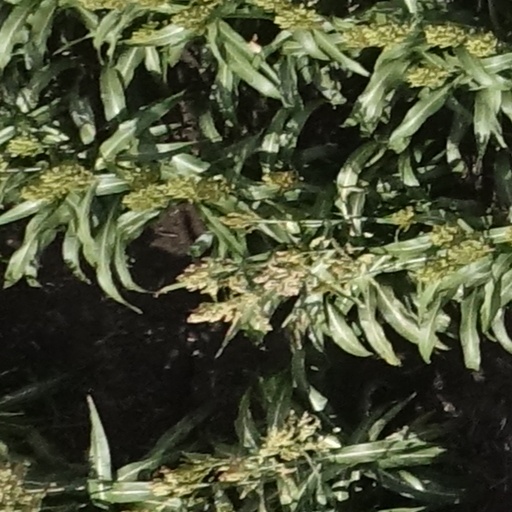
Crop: sorghum